Malta convoys

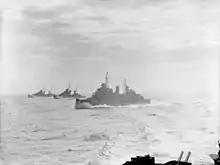
Three British cruisers during Operation Halberd

"Ark Royal" and "Furious" flew off over 50 Hurricanes to Malta in Operations Status I and Status II, forty-nine arriving; several Blenheims flew direct from Gibraltar at the same time, to build up the Malta striking force to use the munitions delivered in Operation Substance. The merchantman reached Malta from Gibraltar in Operation Propeller and another ship completed the trip independently.